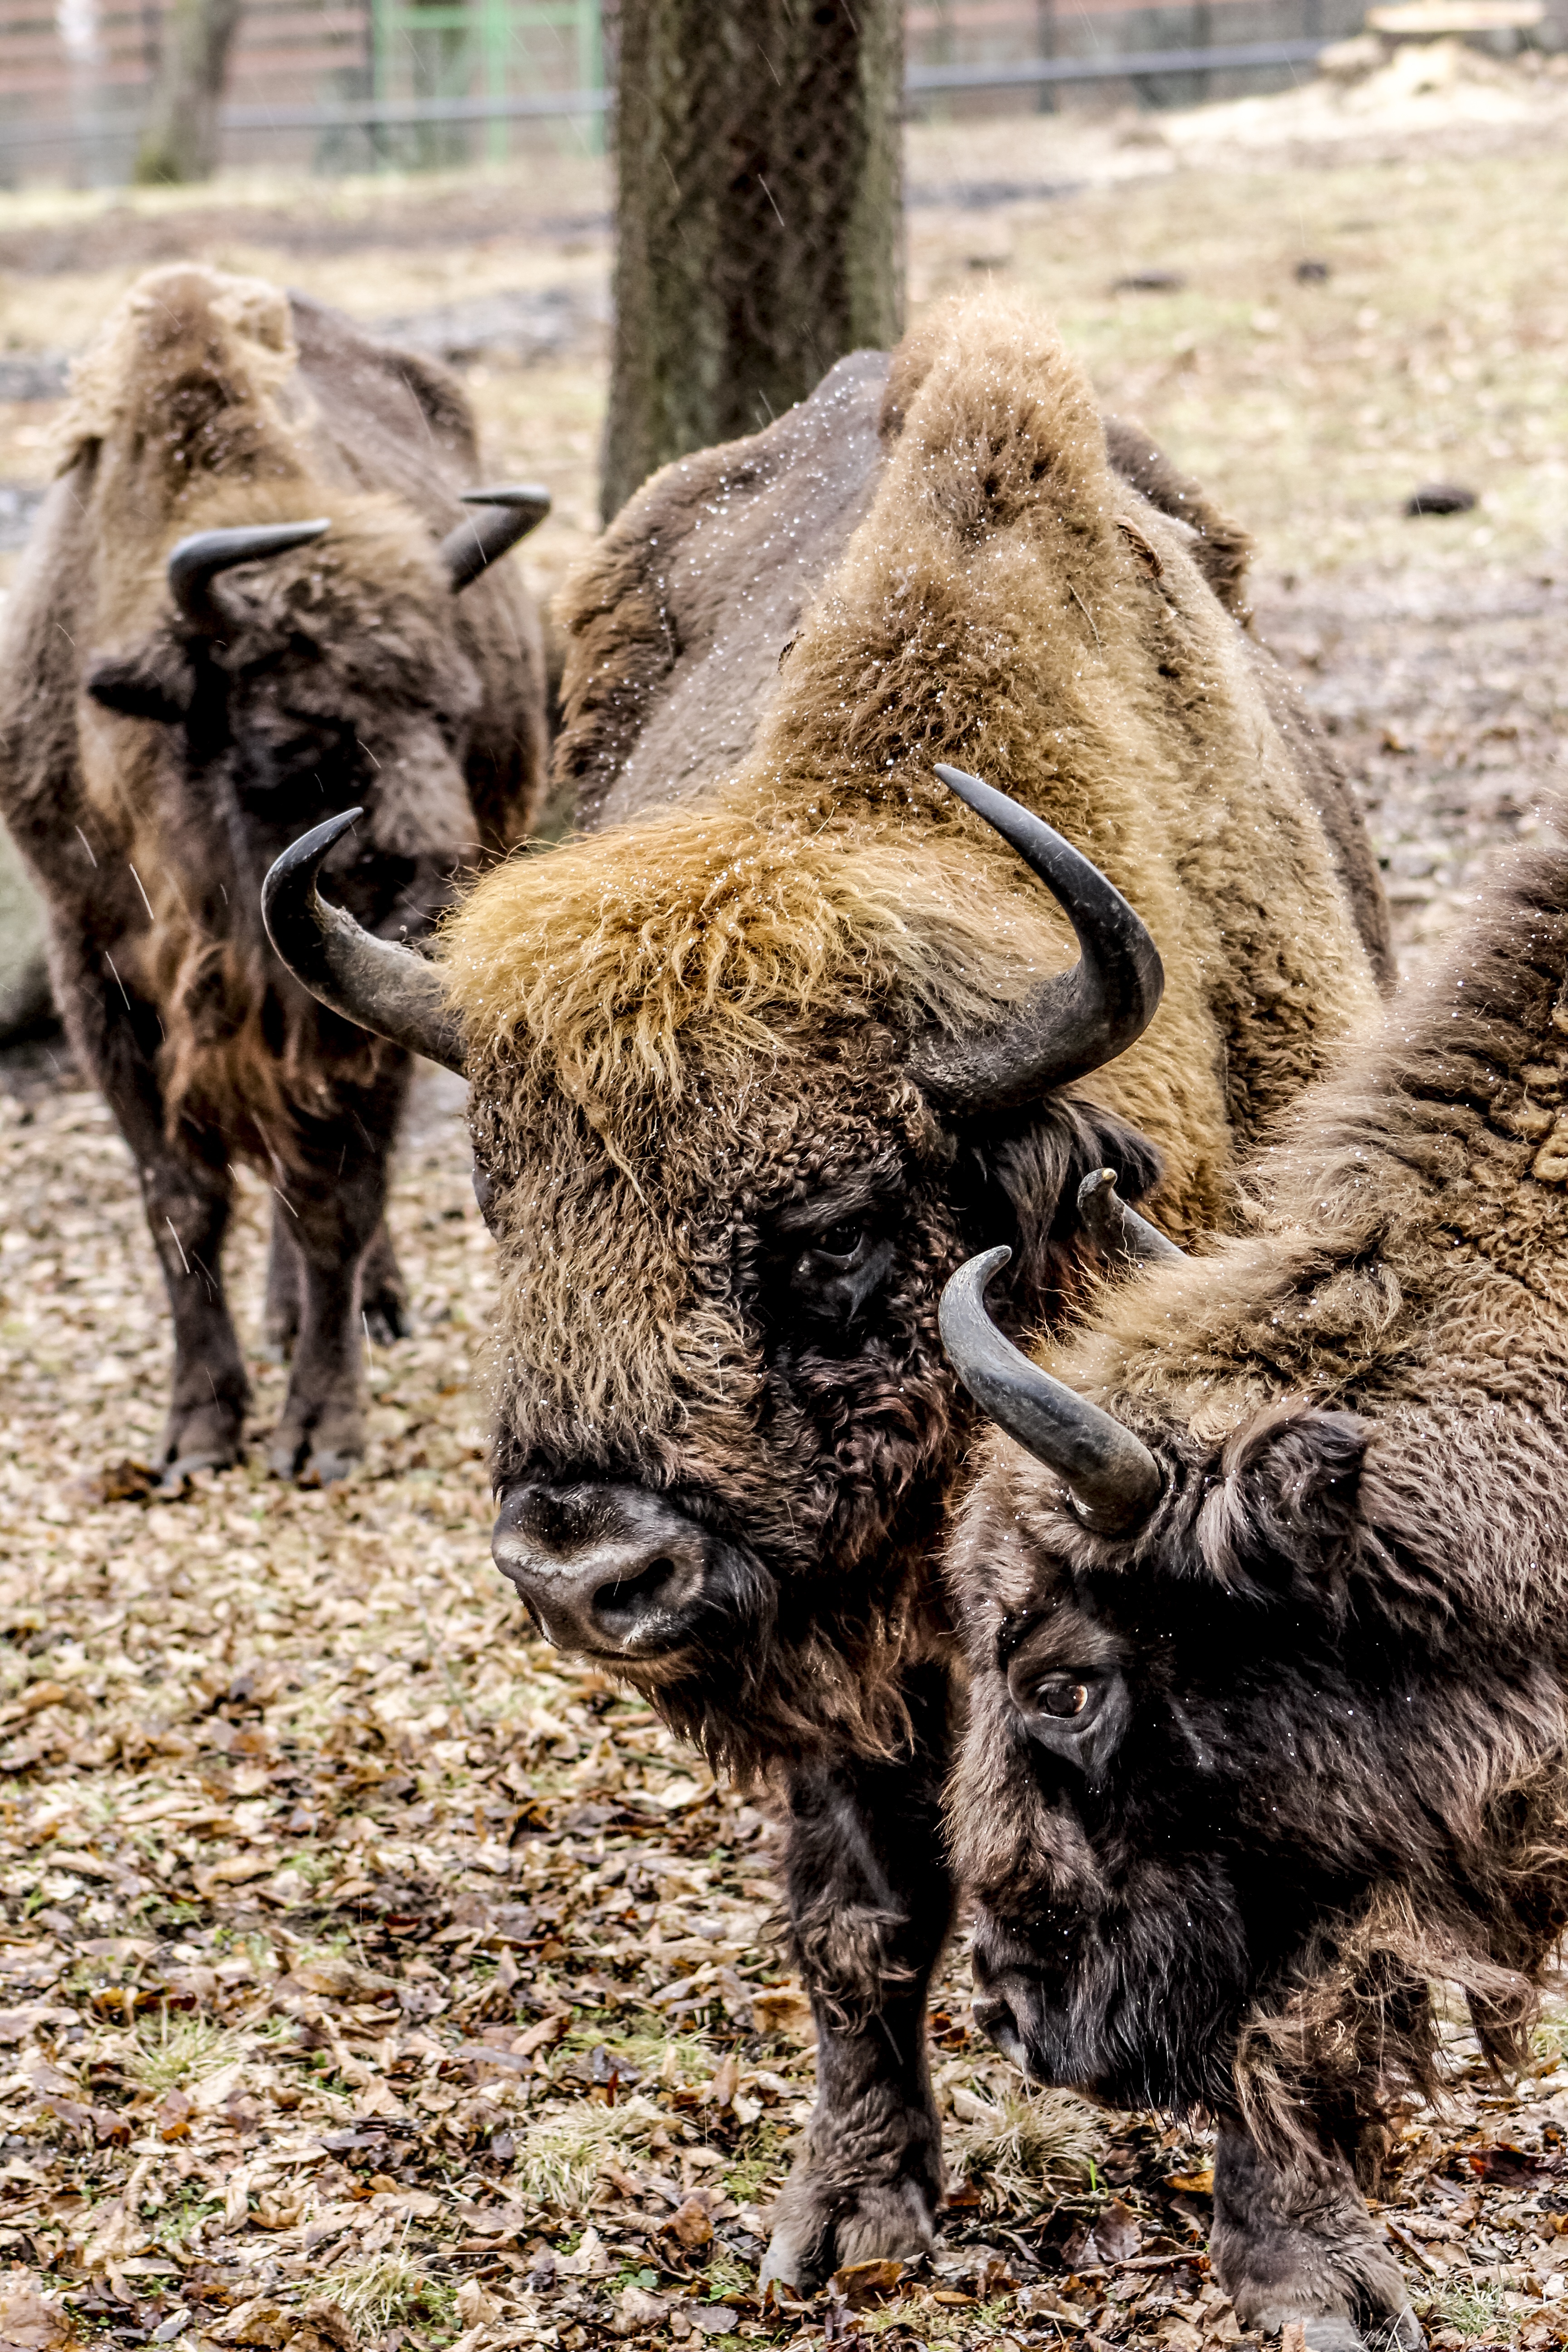
wildlife, sheep, mammal, fauna, vertebrate, bison, cattle like mammal, muskox, demonstration reserve, lowland wisent